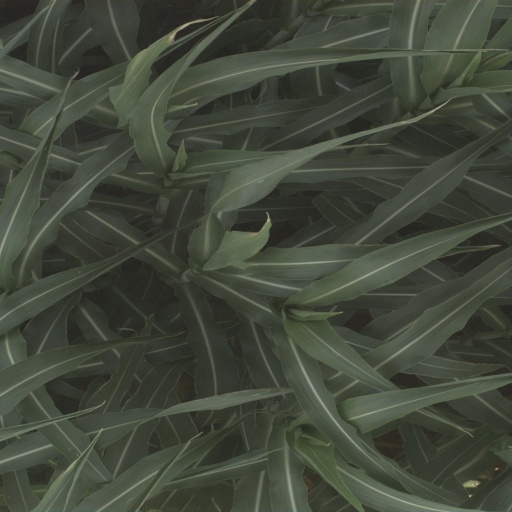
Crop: sorghum